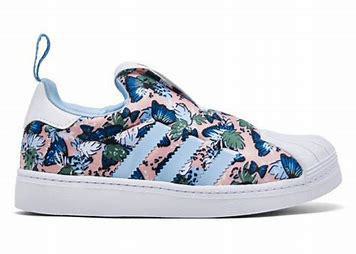
Brand: adidas
Model: originals BP Adidas Originals Superstar 360 C